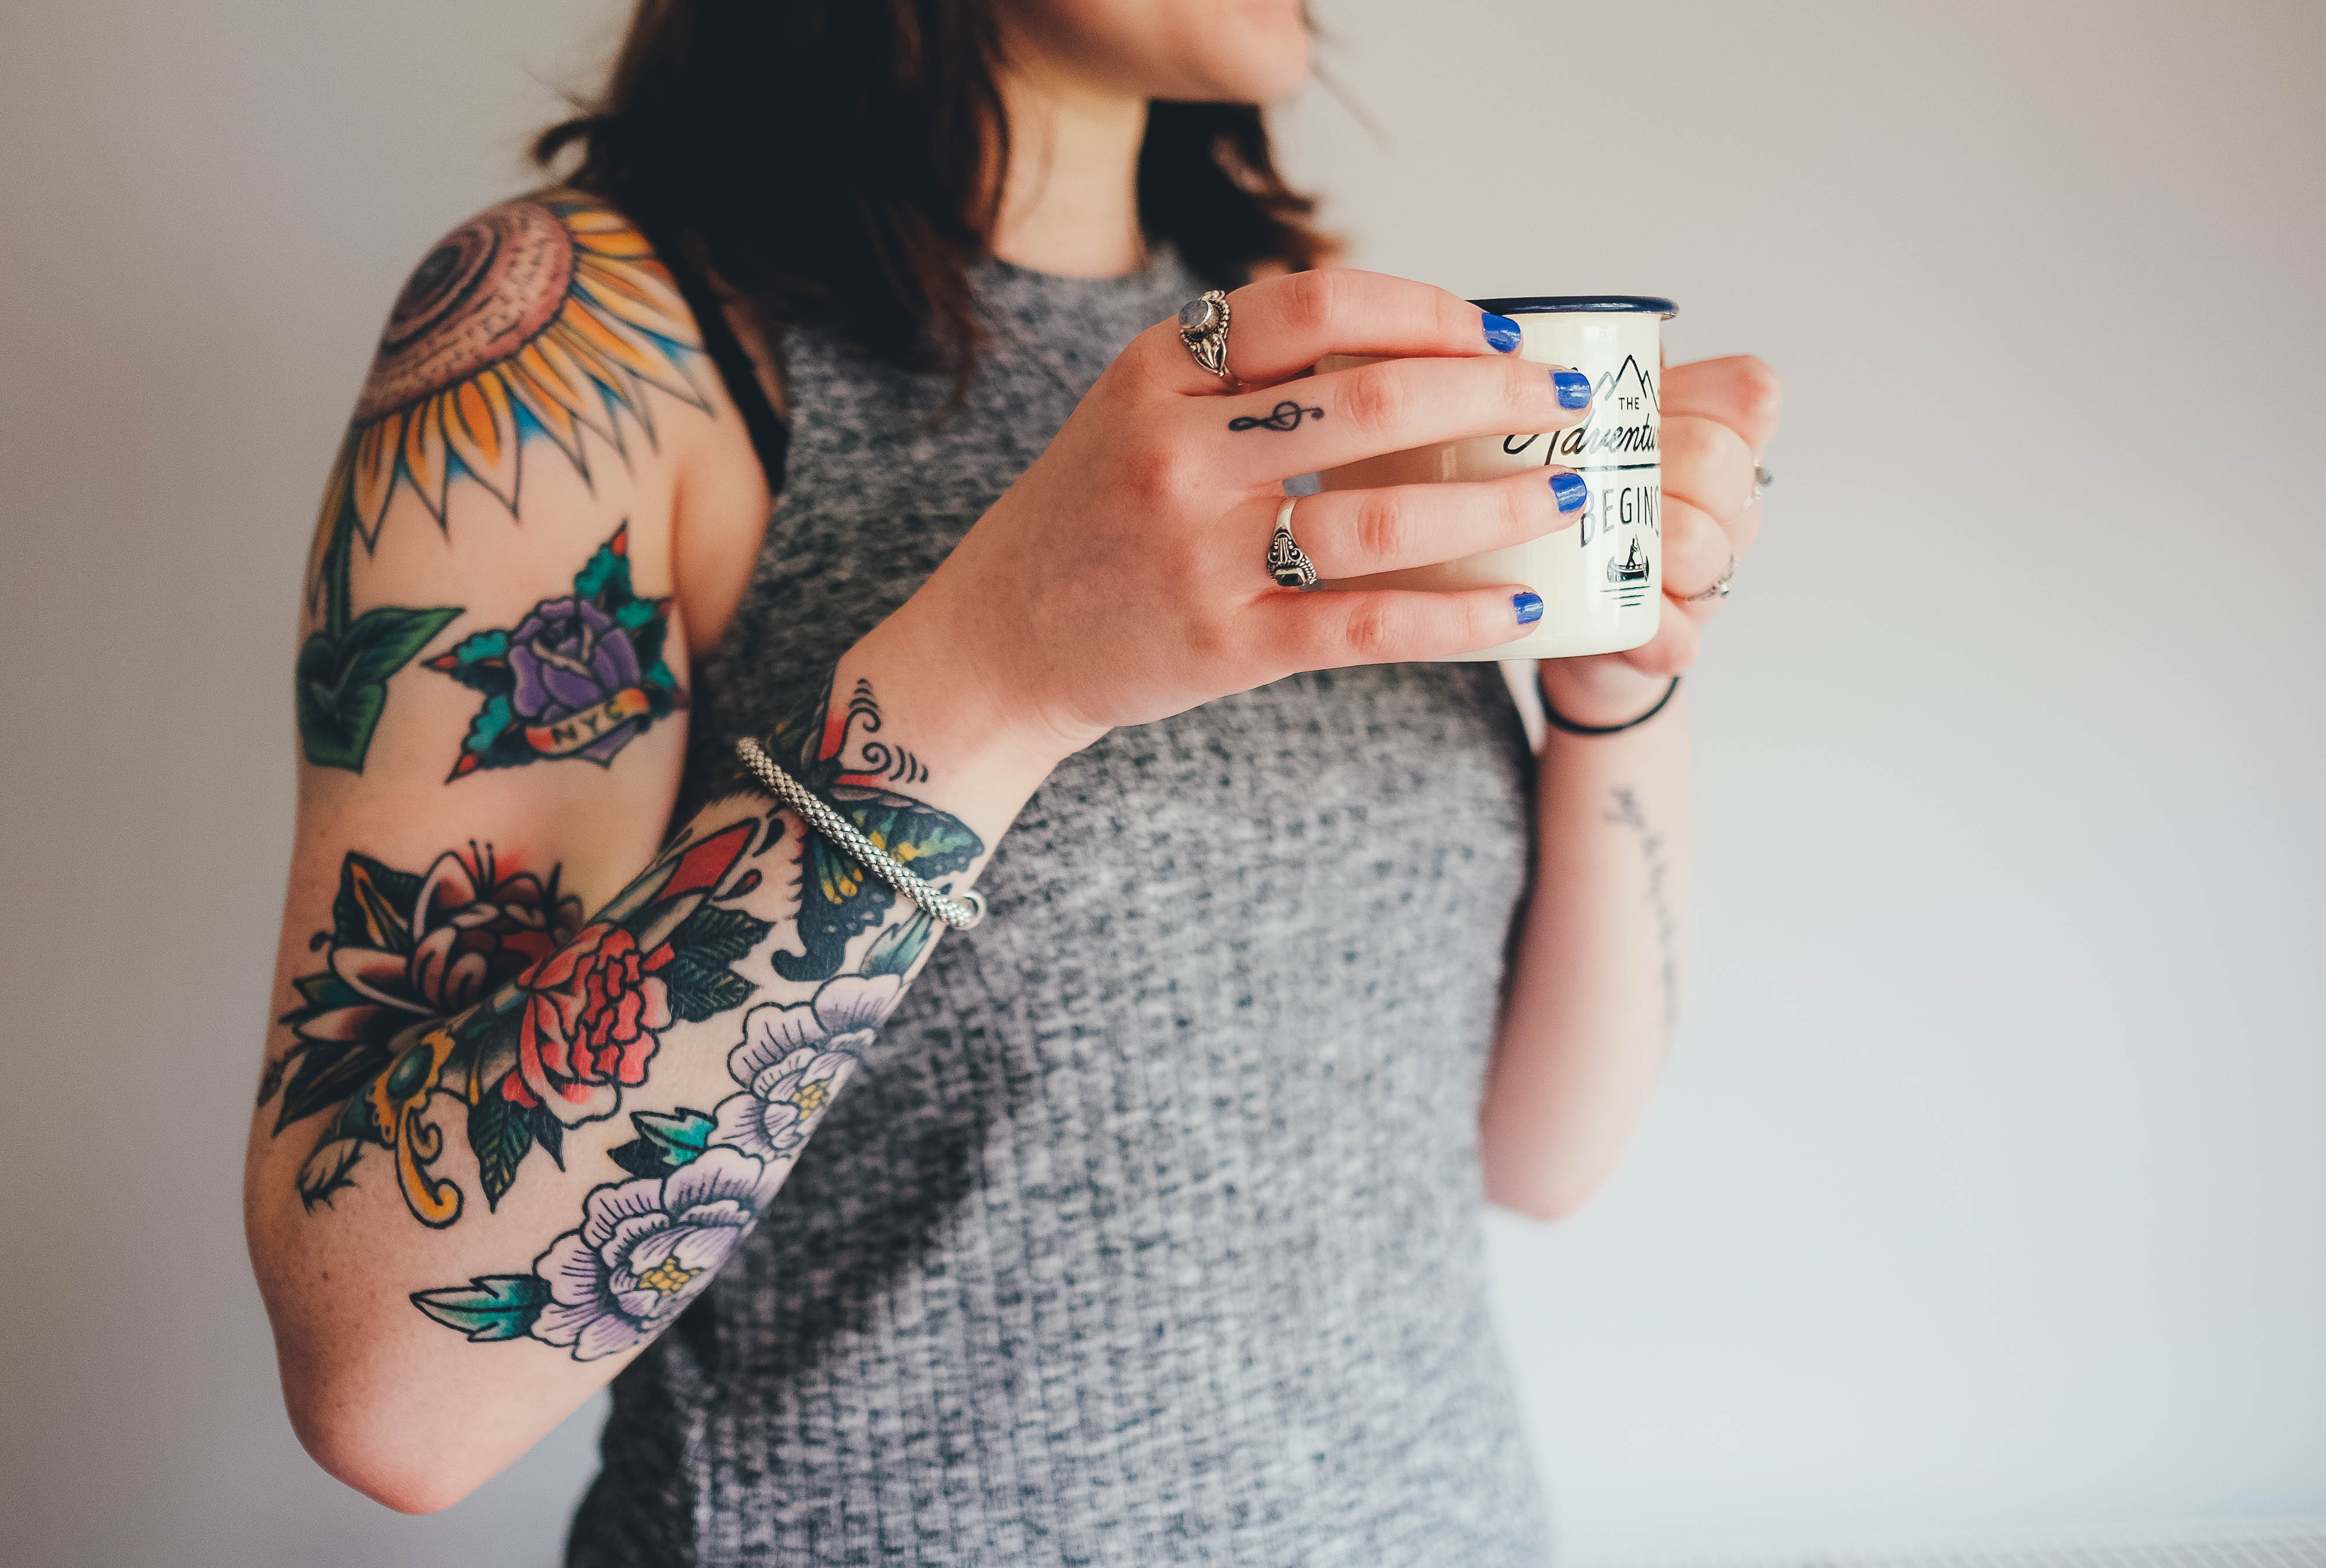
hand, woman, cup, leg, pattern, finger, spring, tattoo, drink, fashion, clothing, arm, nail, human body, dress, design, hands, glasses, footwear, beauty, tattoos, photo shoot